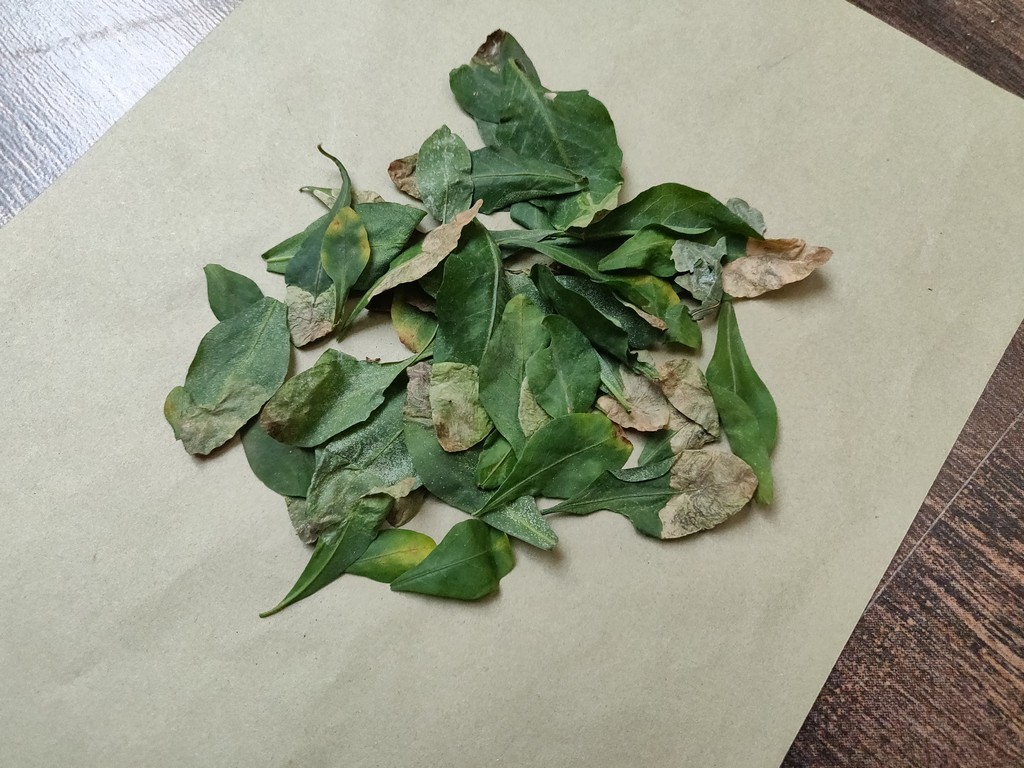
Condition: Unhealthy
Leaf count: multiple
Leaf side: unknown